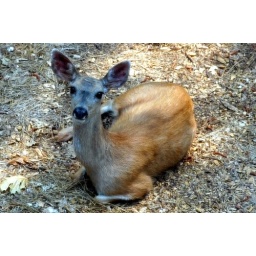
She was looking up at my office window yesterday, resting in the shade from our house.